Khust

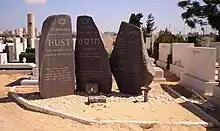
Holocaust Victims Memorial (Holon, Israel)

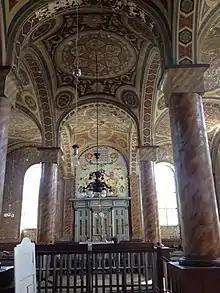
Interior of the Khust Synagogue

Prior to 1939, Jews thrived in Khust and owned many businesses. When the city became part of Hungary in March 1939 again, many Jewish citizens were forced into labor camps. A ghetto was established, and Jews from other regions were forced to live there. Additional ghettos were established nearby in Iza and Szeklence (now Sokyrnytsia, Ukraine). By April 1944, most Jewish residents were killed at Auschwitz. Prior to the war, there were 8 synagogues in the city. One survives and is in use today.